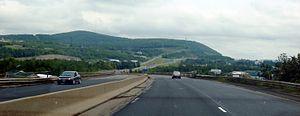
Le Madawaska, souvent appelé Haut-Saint-Jean ou parfois Madaouaska, ou encore l'Acadie des terres et forêts, est une région du Nord-Est de l’Amérique du Nord. Elle comprend le Nord du comté d'Aroostook dans l’État américain du Maine ainsi que le comté de Madawaska et le Nord du comté de Victoria dans la province canadienne du Nouveau-Brunswick. L'auteur Rino Morin-Rossignol a proposé, de façon plutôt humoristique, que le gentilé pour les habitants de cette région prenne le nom de « Acadien géo-sylvestre » en raison des influences acadiennes sur cette contrée.